Herbert Jay Stern

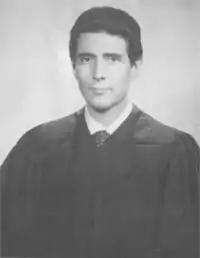

Herbert Jay Stern (born November 8, 1936) is a trial lawyer, with a national practice in civil and criminal litigation, as well as mediation and arbitration. Earlier in his career, Stern served as a United States district judge of the United States District Court for the District of New Jersey and as the United States Judge for Berlin.